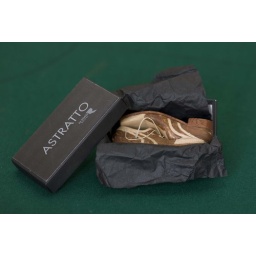
small shoes in box